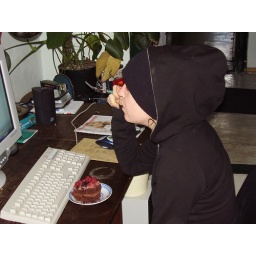
eating cake in front of the computer, a frequent winter ocurrence